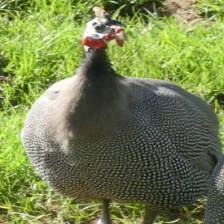
Species: GUINEAFOWL
Scientific name: NUMIDIDAE